Kondapalli Fort

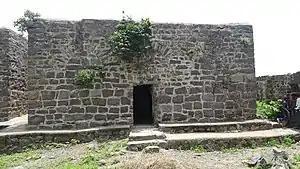
Royal prison at Kondapalli Fort

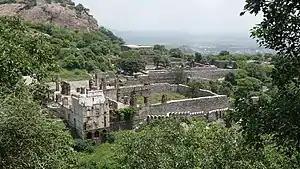
Aerial view of Kondapalli Fort

The fort, which has a very picturesque sight, has three successive entry gates. The main entrance gate is called the ‘Dargha Darwaja’ built with single block of granite. It is wide and high. Its name is derived from the tomb or dargha of Gulab Shah, who was killed in battle here. Besides Darhgha Darwaza, another entrance gate called the Golconda Darwaza is located on the other end of the hill, which leads to Jaggaiahpet village. The fortified wall has towers and battlements.